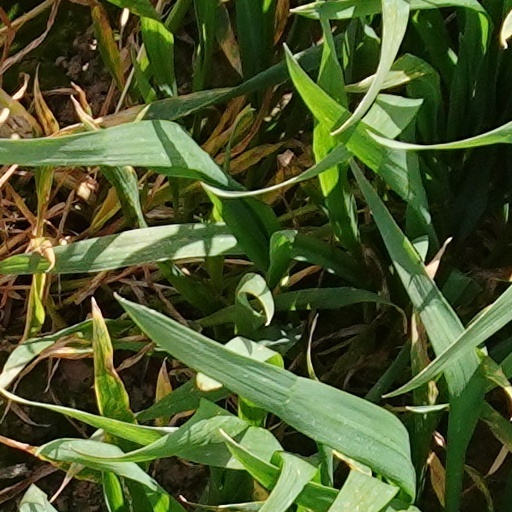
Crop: wheat